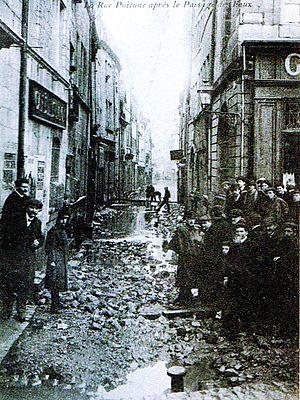
La rue Claude Pouillet de Besançon, après la décrue de l'innondation de janvier 1910.
La crue du Doubs de 1910 est une crue record qui toucha essentiellement le département du Doubs et le département du Jura, ainsi qu'une partie du département de Saône-et-Loire. Le niveau maximal fut enregistré à Besançon, atteignant près de 10 mètres au-dessus du niveau normal du Doubs. De sources sûres, au moins une personne est décédée à Dole, et sûrement plusieurs autres en amont.
La crue du Doubs de 1910 à Besançon est une crue historique de la rivière franco-suisse du Doubs, survenue les 20 et 21 janvier 1910 au cœur de la capitale de la Franche-Comté, qui est ceinturée par ce cours d'eau. Elle est la plus importante inondation de l'histoire de la ville, frappant de nombreux secteurs du centre historique composés à l'époque des quartiers de La Boucle et de Battant, et de nombreux lieux-dits, qui furent touchés à des degrés divers. Bien que la cité eut écho de l'exceptionnelle montée des eaux en aval de la rivière, les habitants et les autorités ne s'inquiétèrent que peu, estimant qu'il était impossible que cette crue dépasse les limites atteintes par les précédentes, et notamment celle de 1882, alors la plus importante.